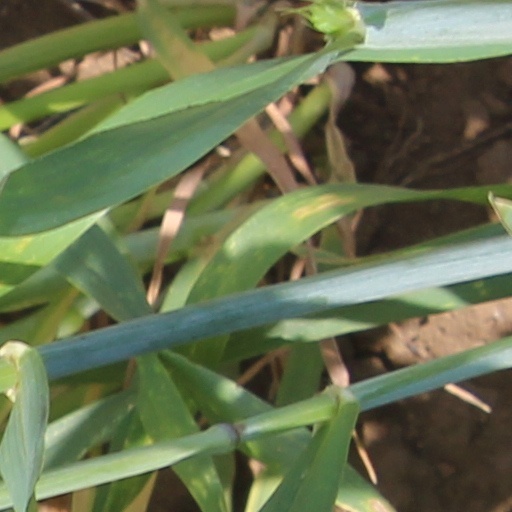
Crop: wheat